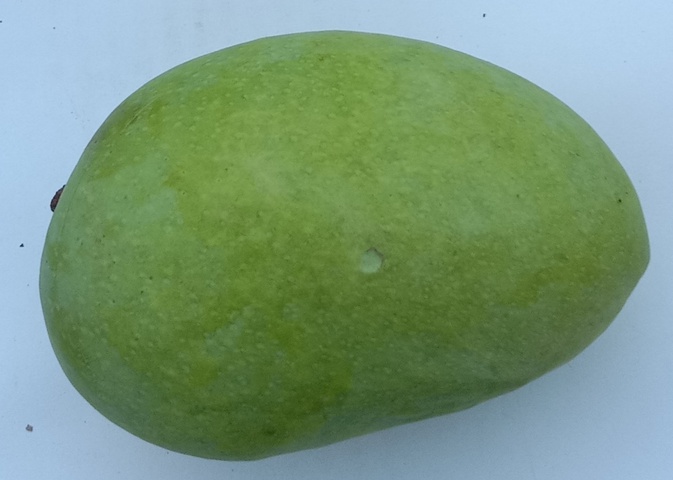
Mango variety: Chaunsa (Summer Bahisht)